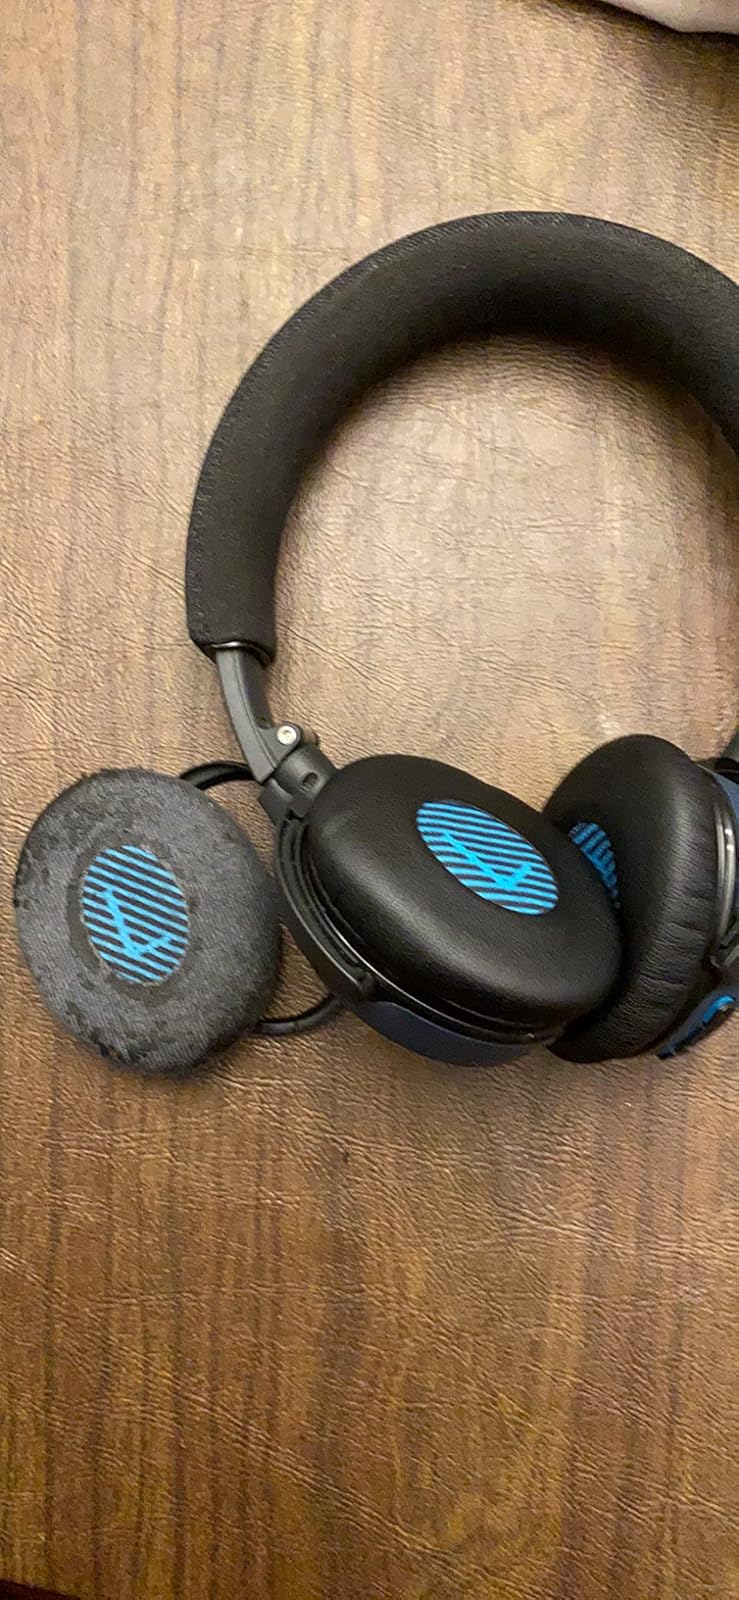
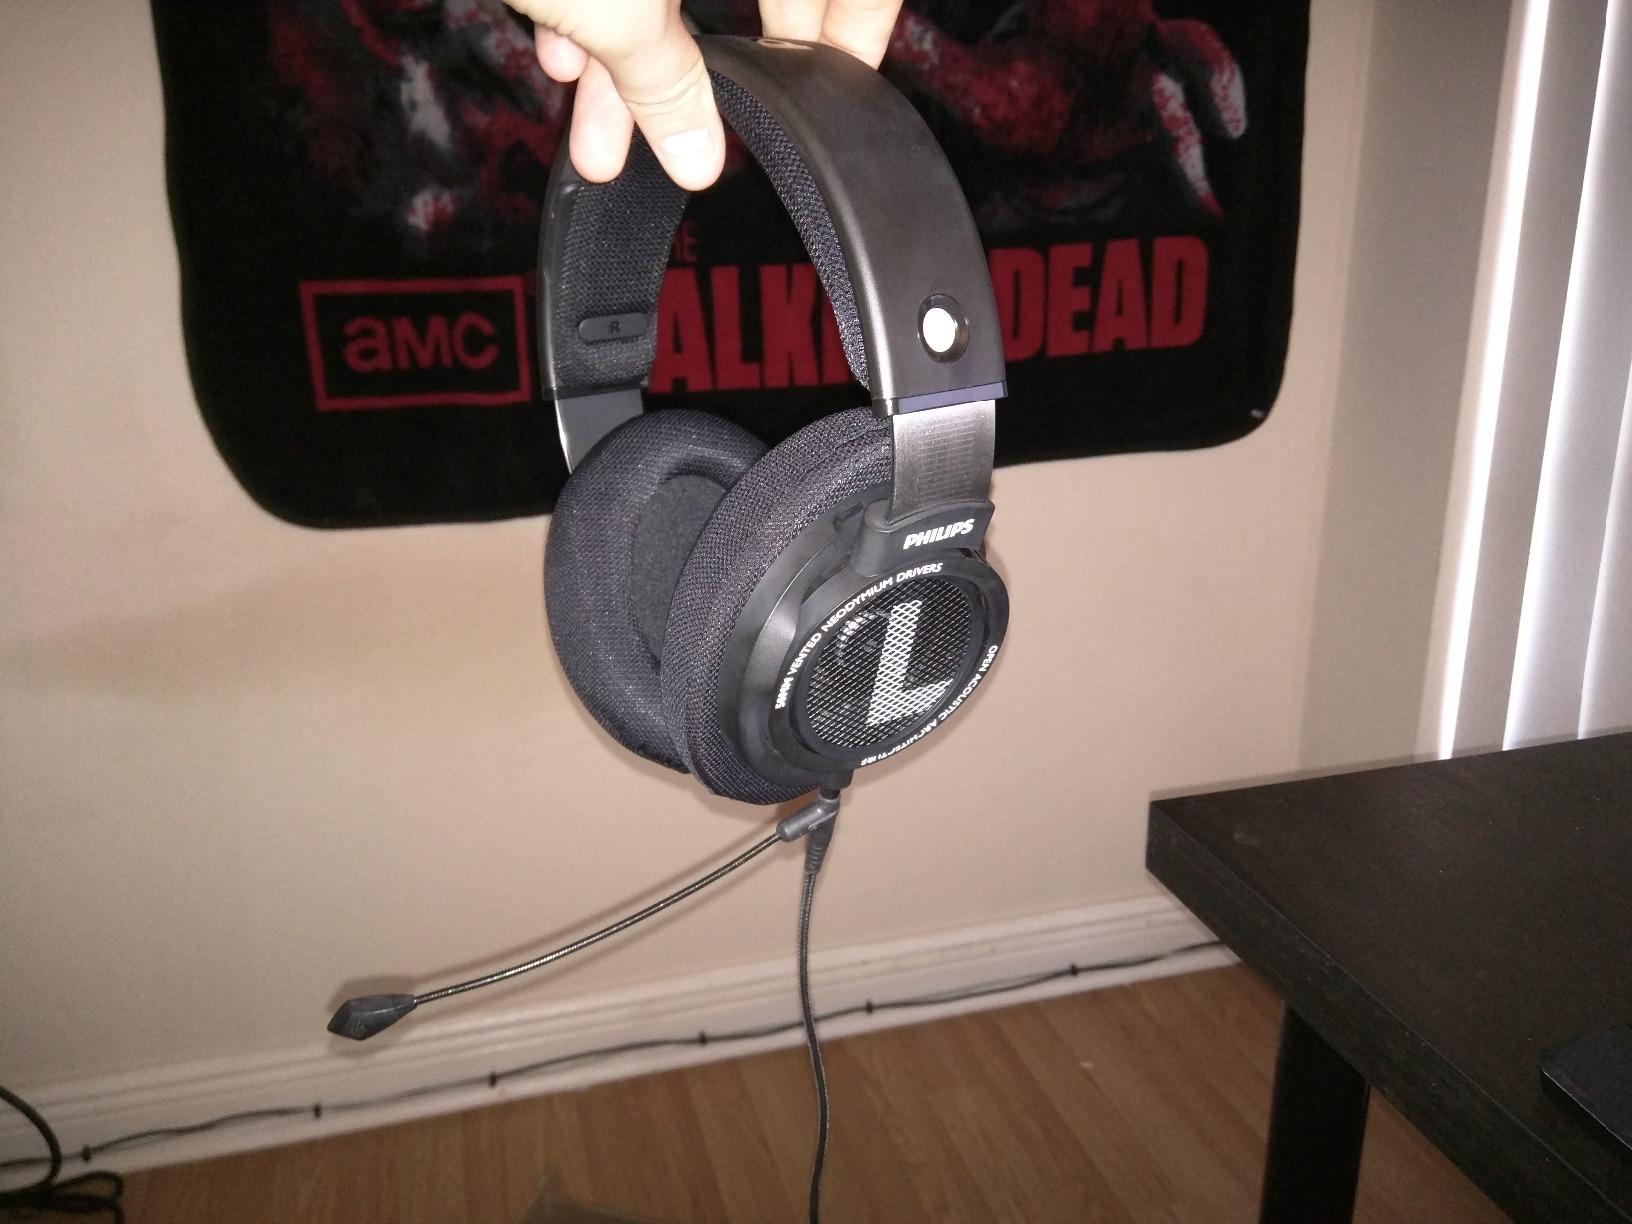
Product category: headphones
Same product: no